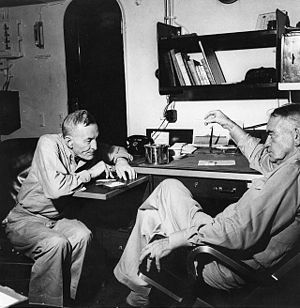
William Halsey, Jr. / 2. Verdenskrig / Slag i det centrale Stillehav
Admiral Halsey rådfører sig med chefen for Task Force 38 admiral John S. McCain, Sr. ombord på Halsey's flagskib USS New Jersey, 1944.
Flådeadmiral William Frederick Halsey Jr. GBE var en amerikansk admiral. I begyndelsen af Stillehavskrigen havde Halsey kommandoen over den task force, som var dannet omkring hangarskibet USS Enterprise i en række angreb mod japansk-besatte mål. Han blev udnævnt til øverstkommanderende i det sydlige Stillehav og anførte allierede styrker under slaget om Guadalcanal og Felttoget på Salomonøerne. I 1943 blev han chef for den amerikanske 3. flåde, en post han beklædte i resten af krigen.